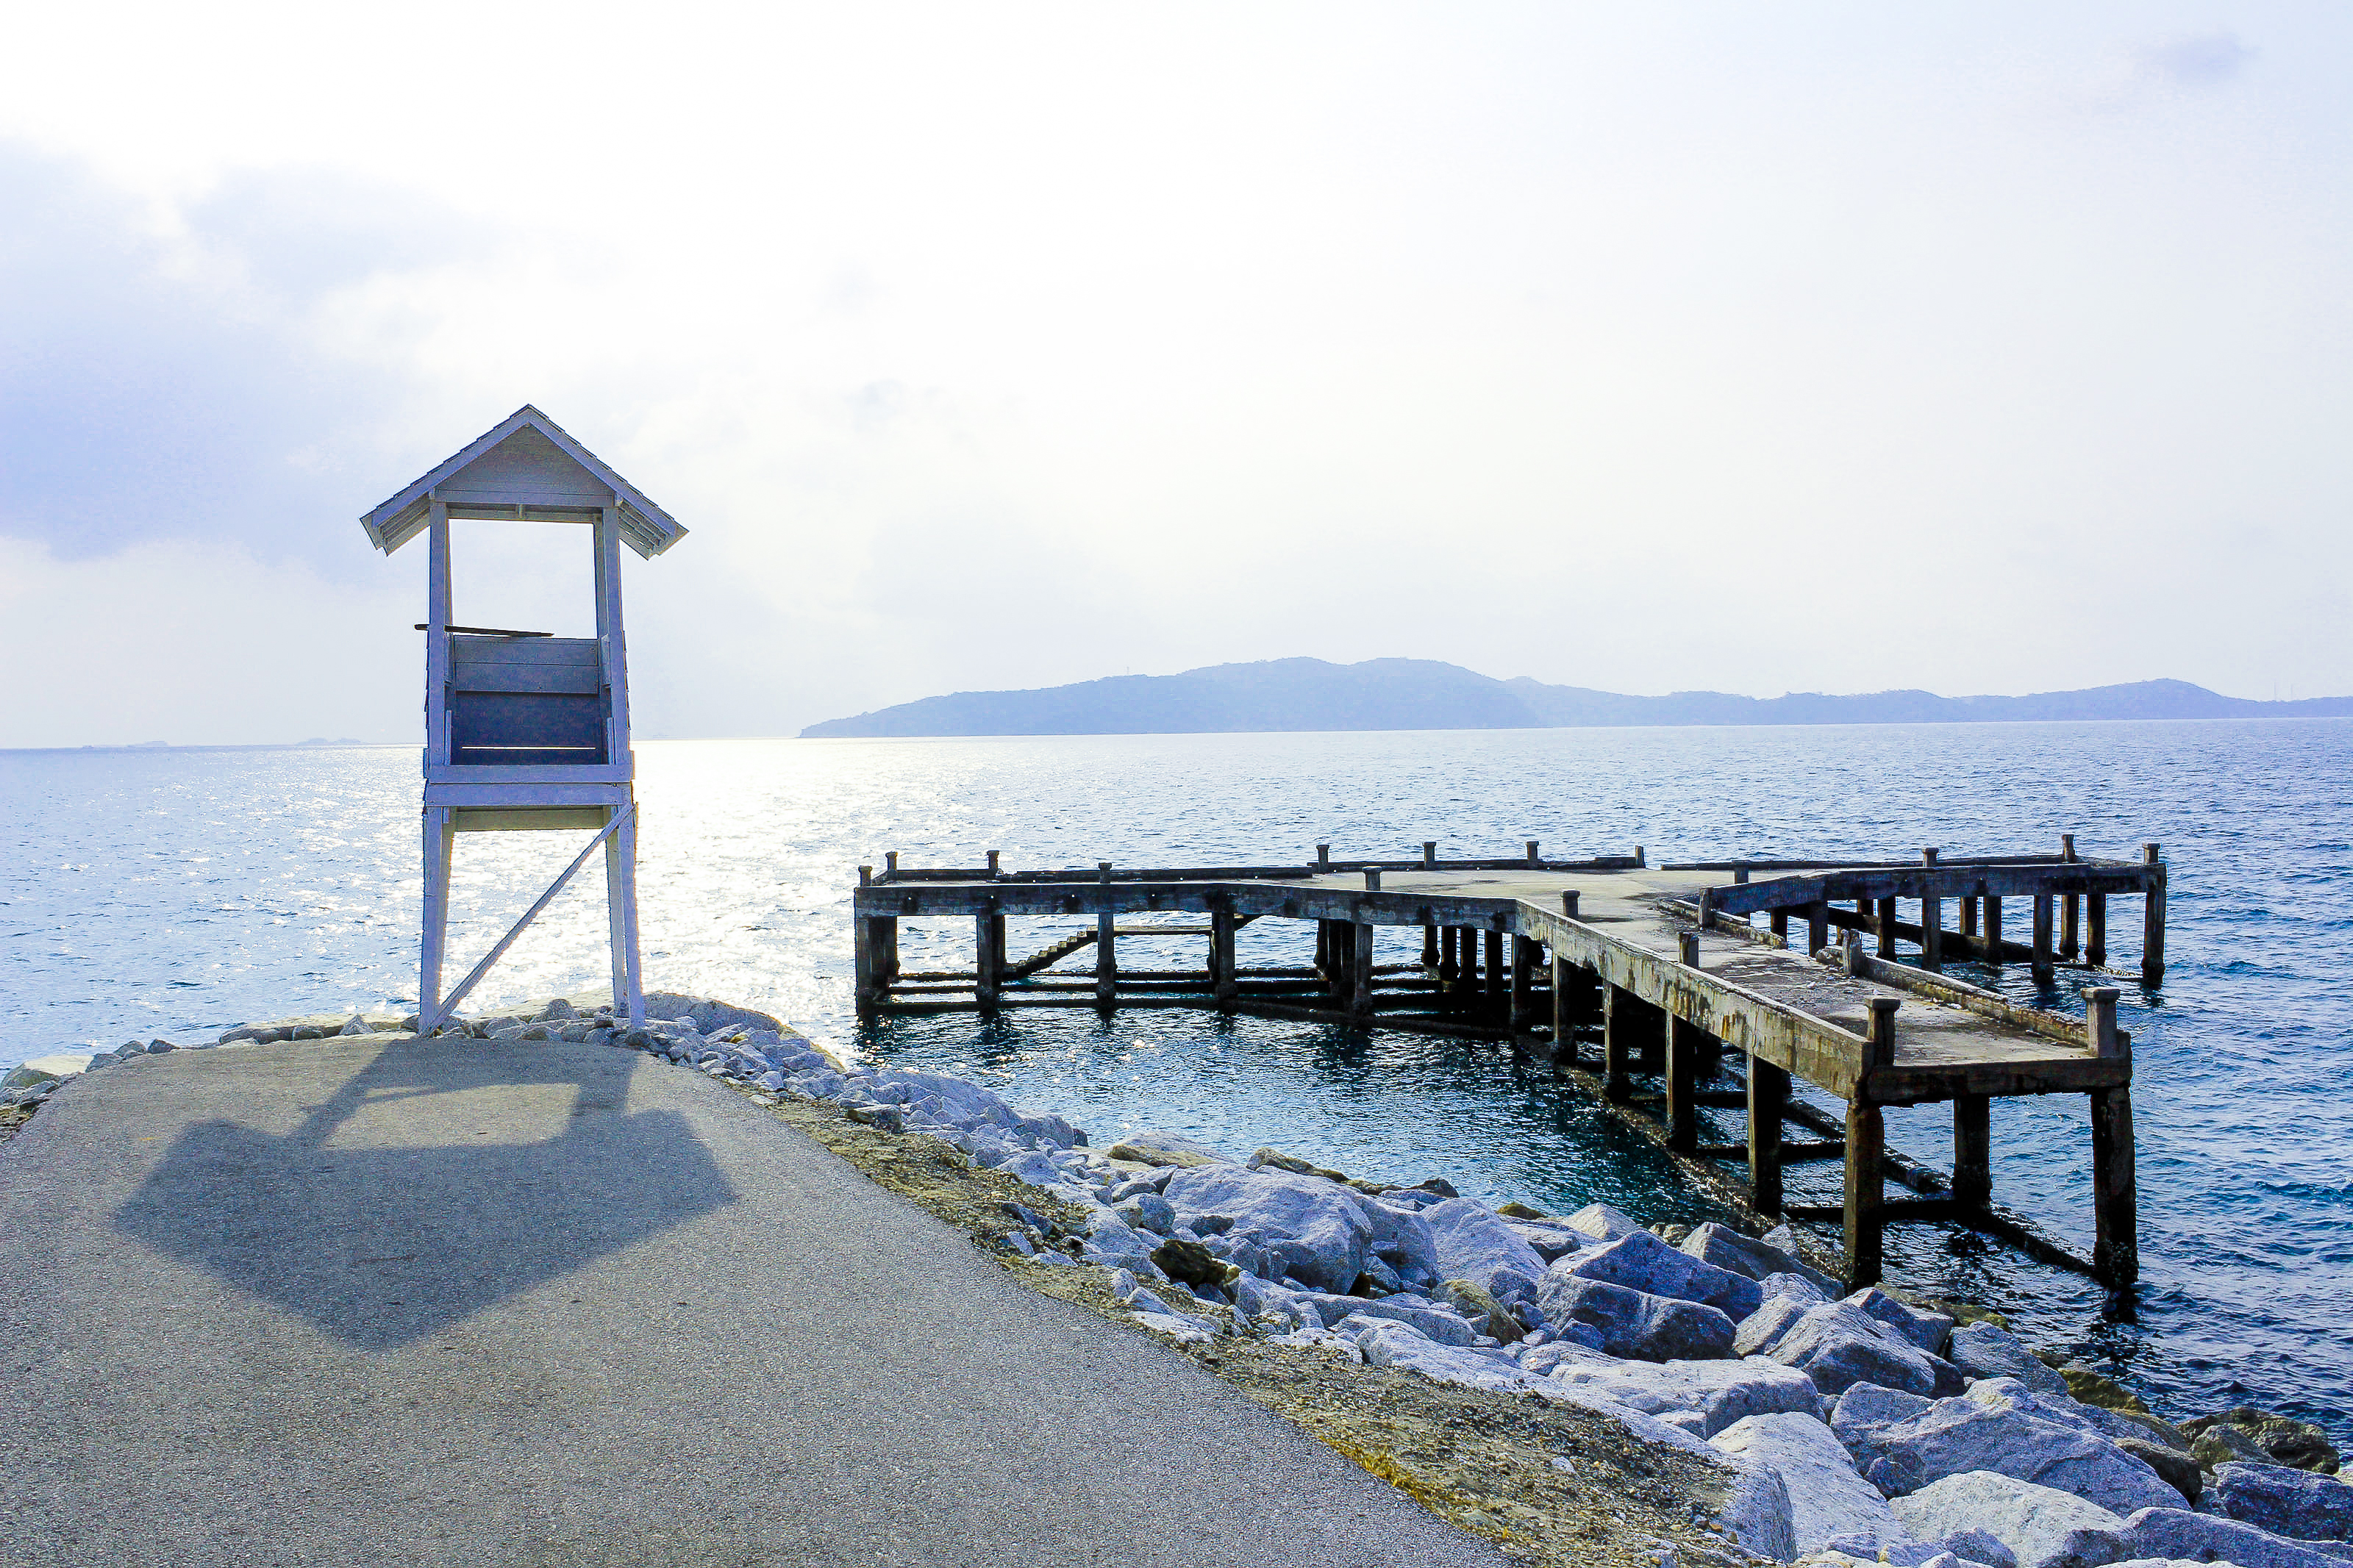
thailand, nature, sea, landscape, travel, summer, background, sky, beautiful, water, ocean, beach, rayong, blue, park, khao, ya, national, view, seascape, rock, wave, samet, vacation, natural, tourism, coast, sand, bay, shore, cloud, pier, wood, horizon, dock, fixed link, coastal and oceanic landforms, winter, boardwalk, breakwater